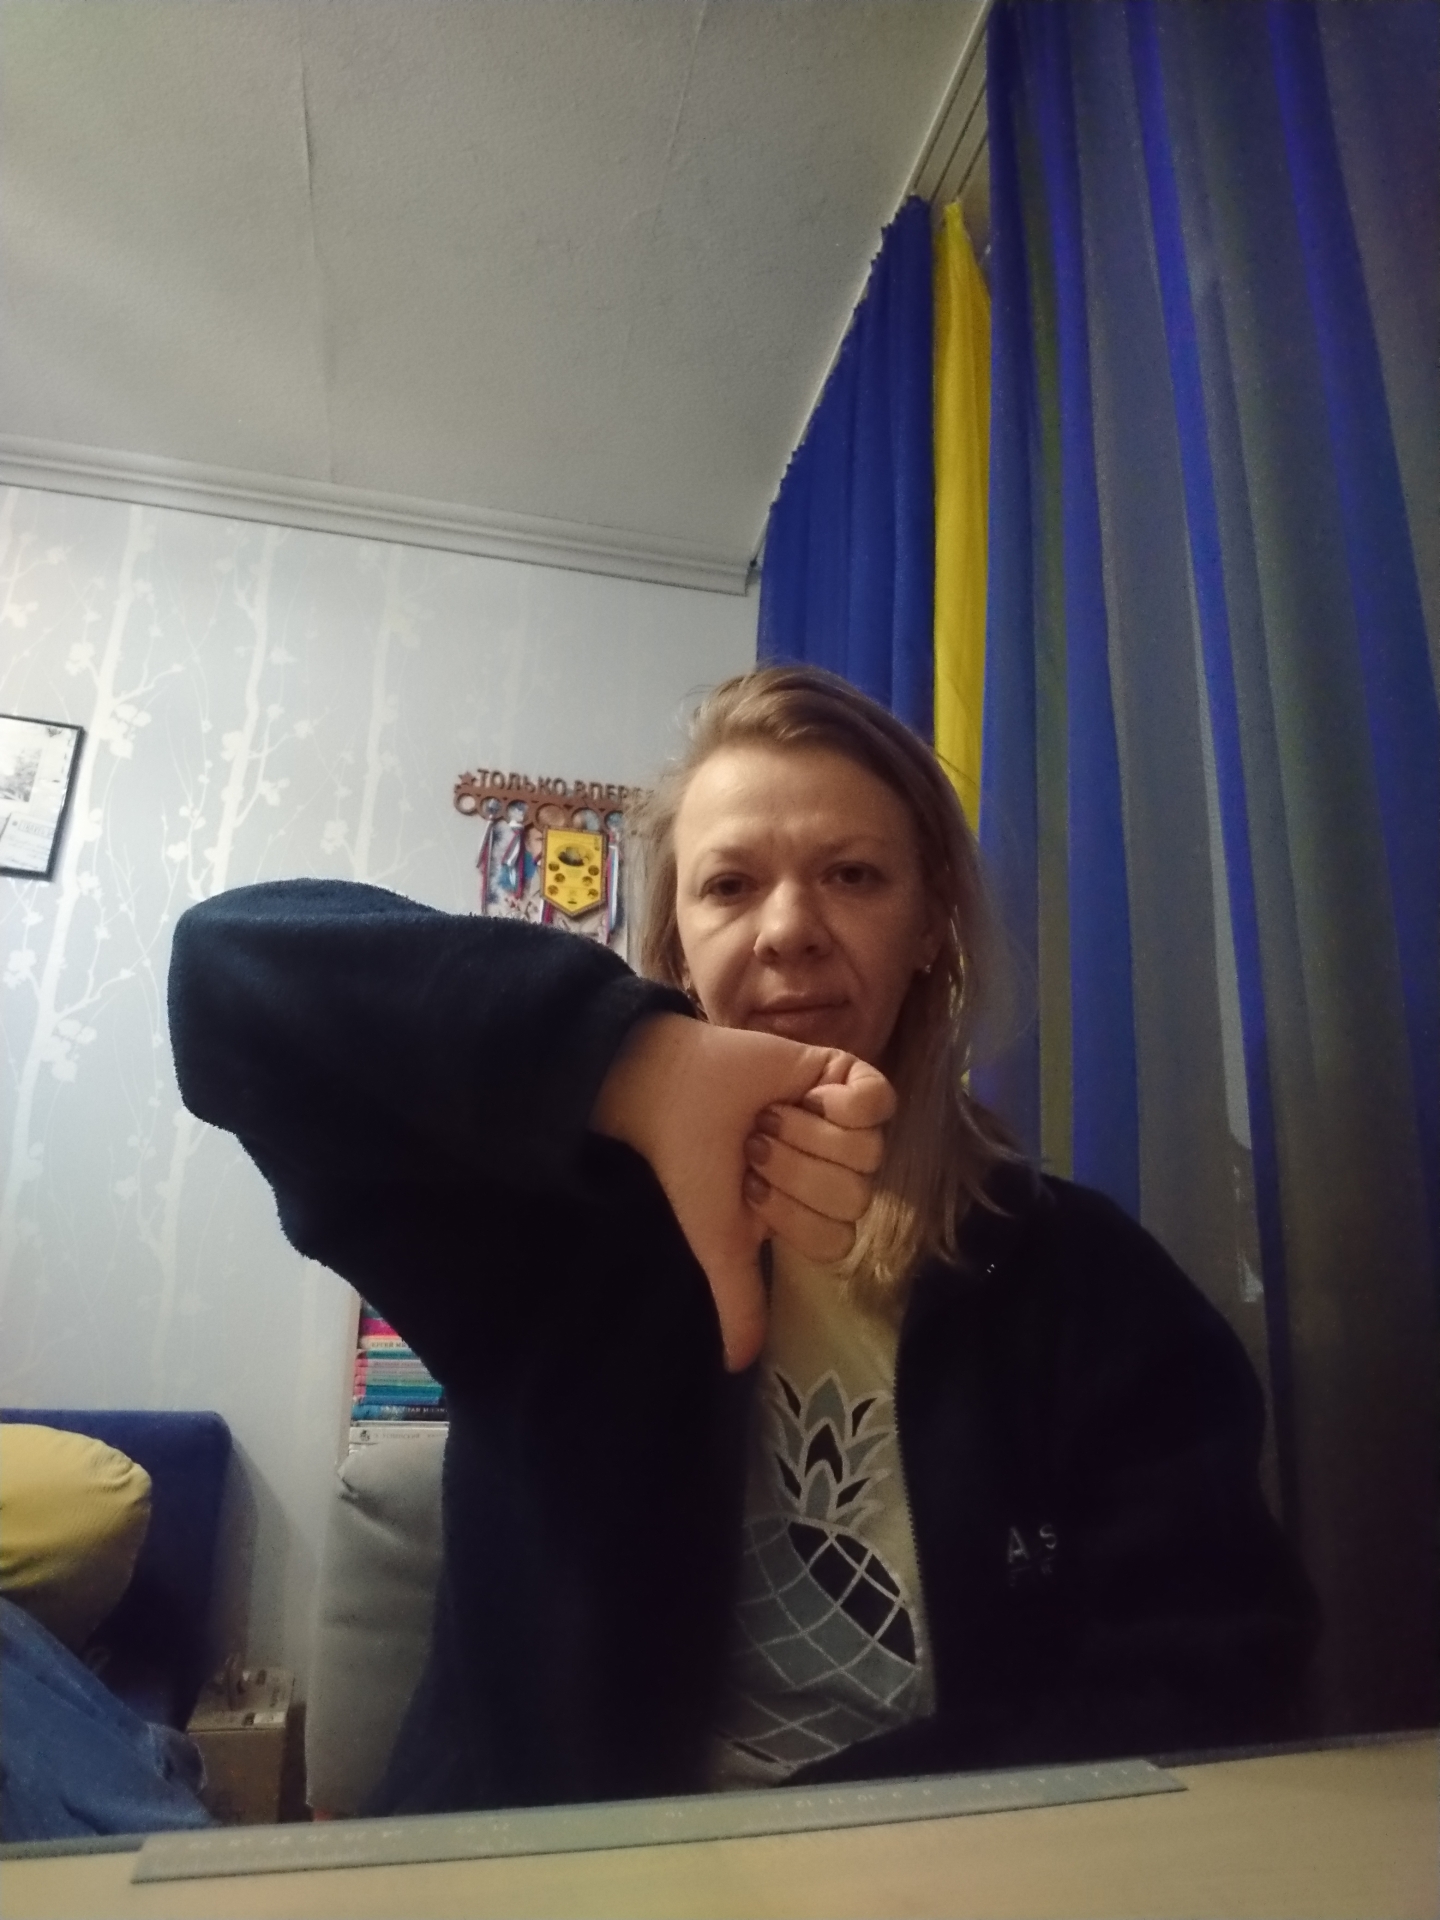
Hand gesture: dislike